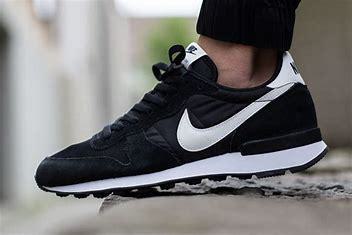
Brand: Nike
Model: Internationalist